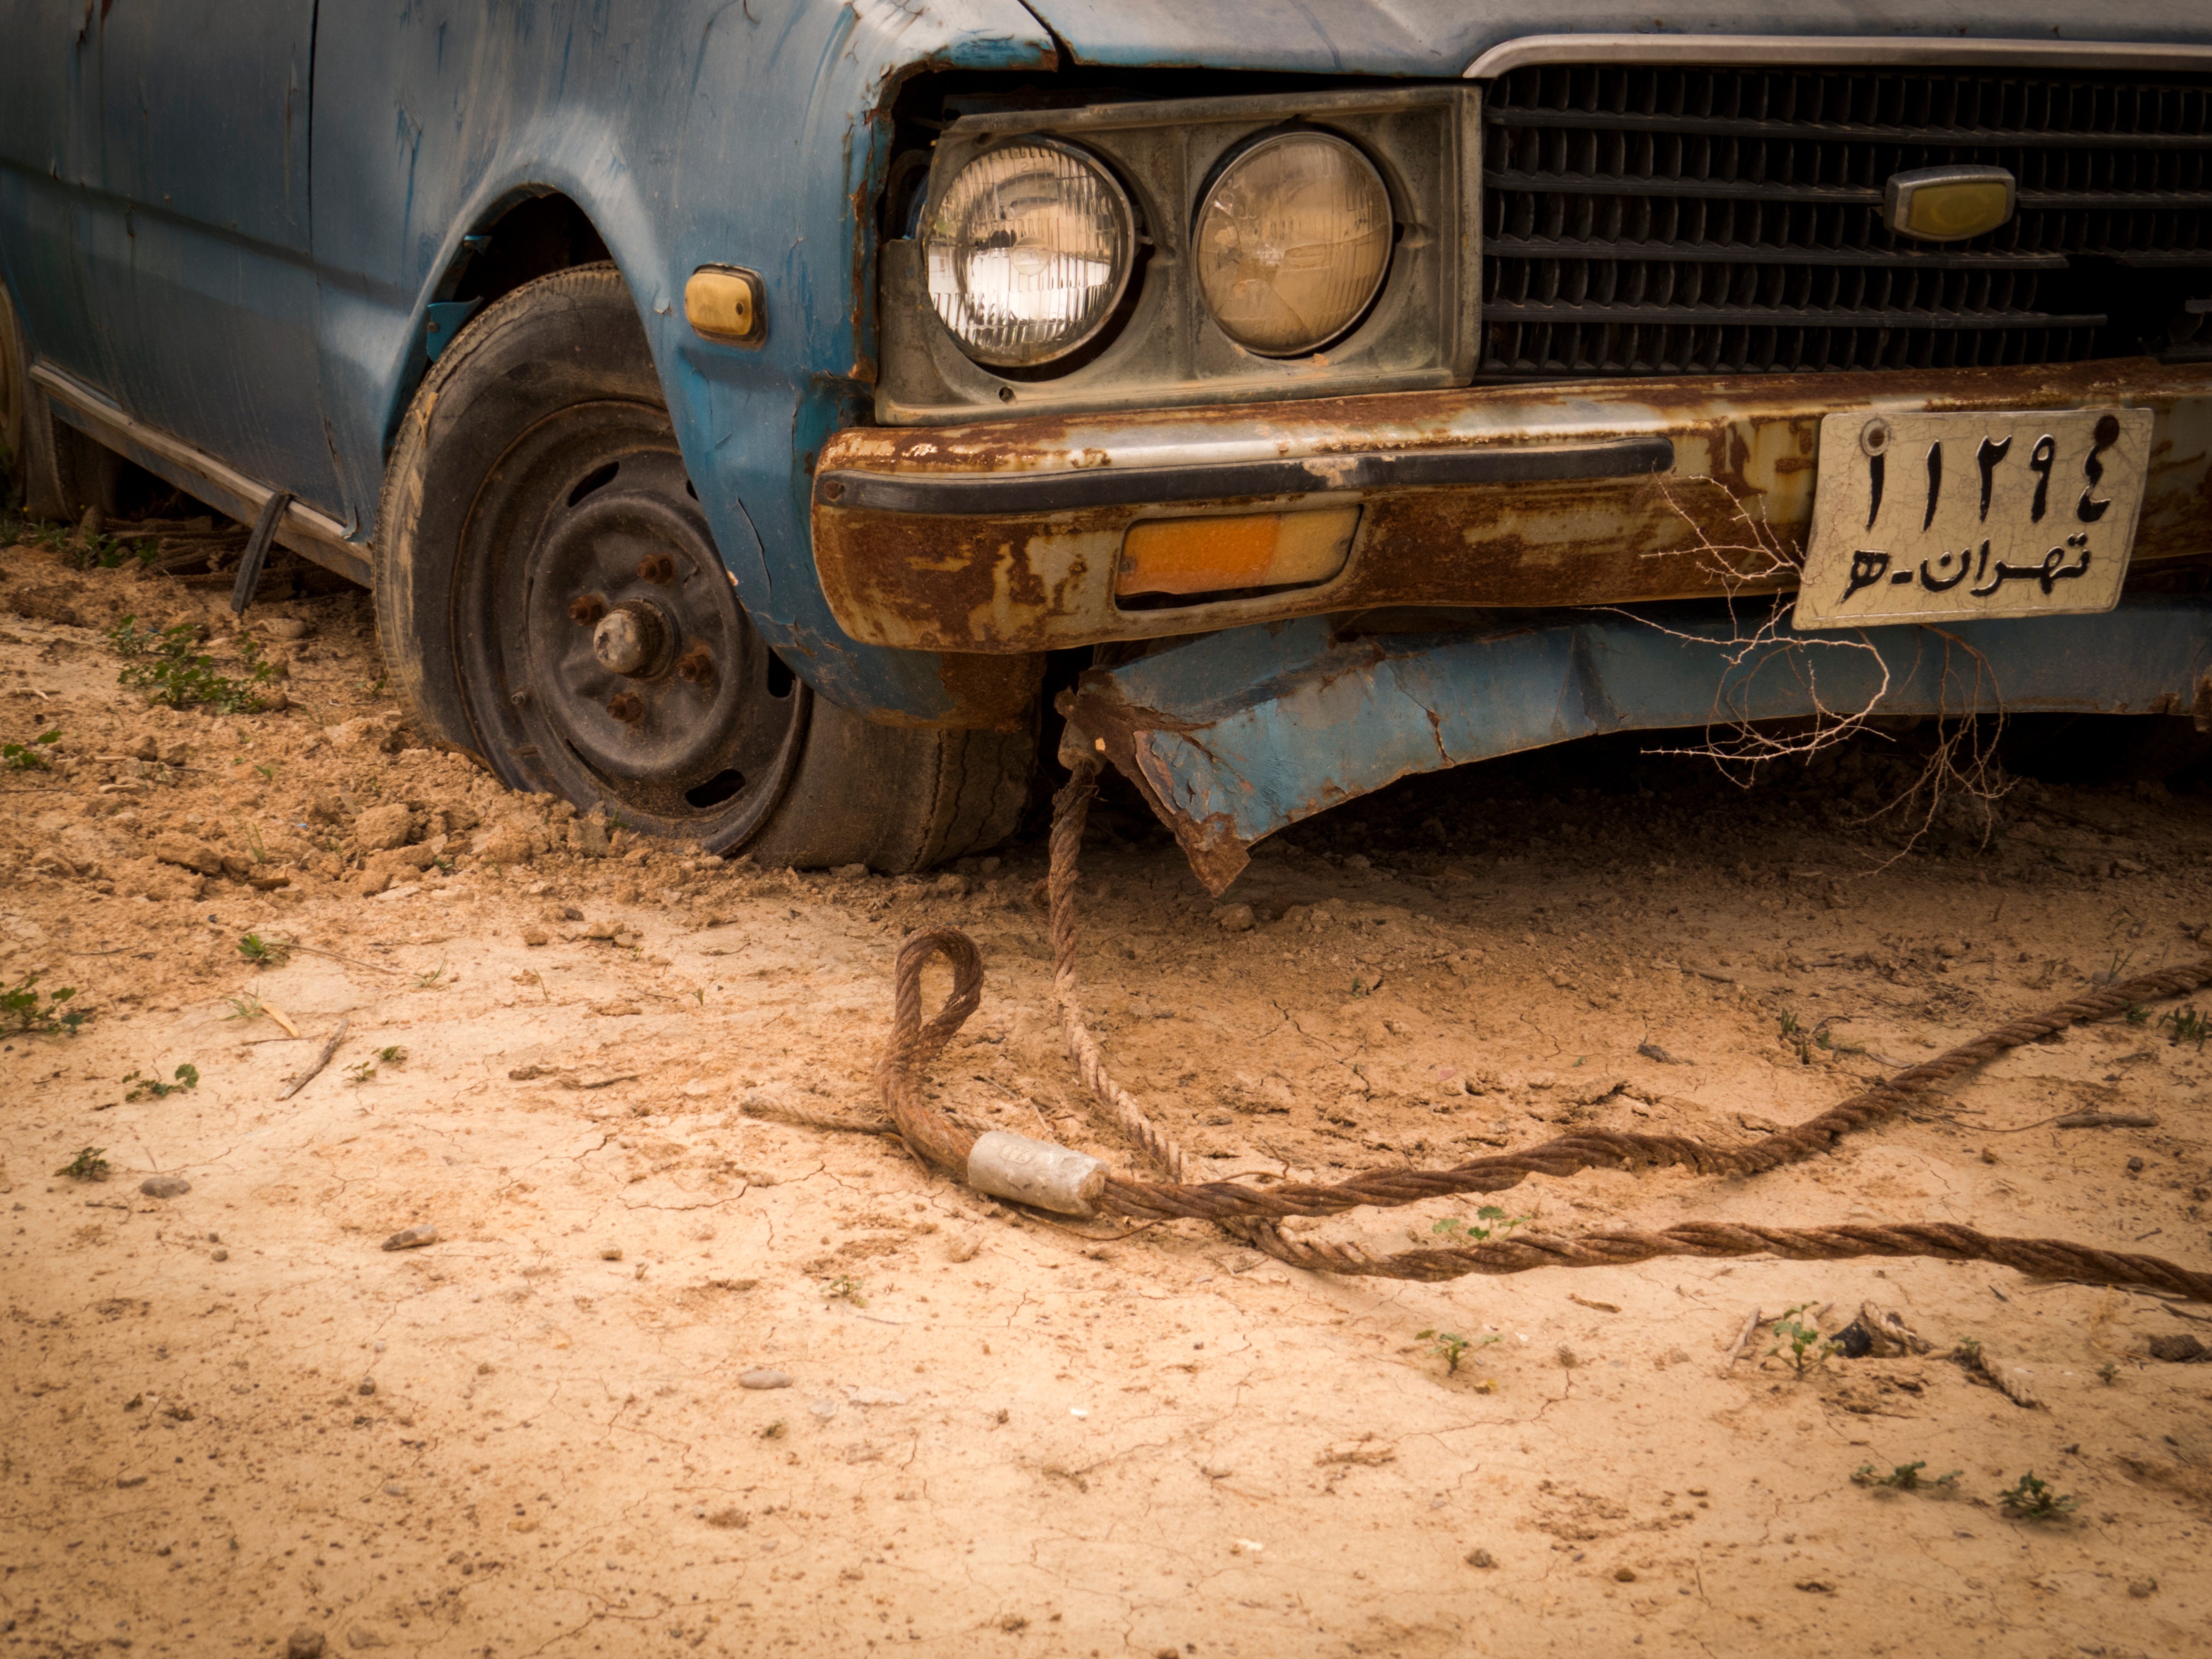
car, vehicle, bumper, automobile make, automotive exterior, off roading